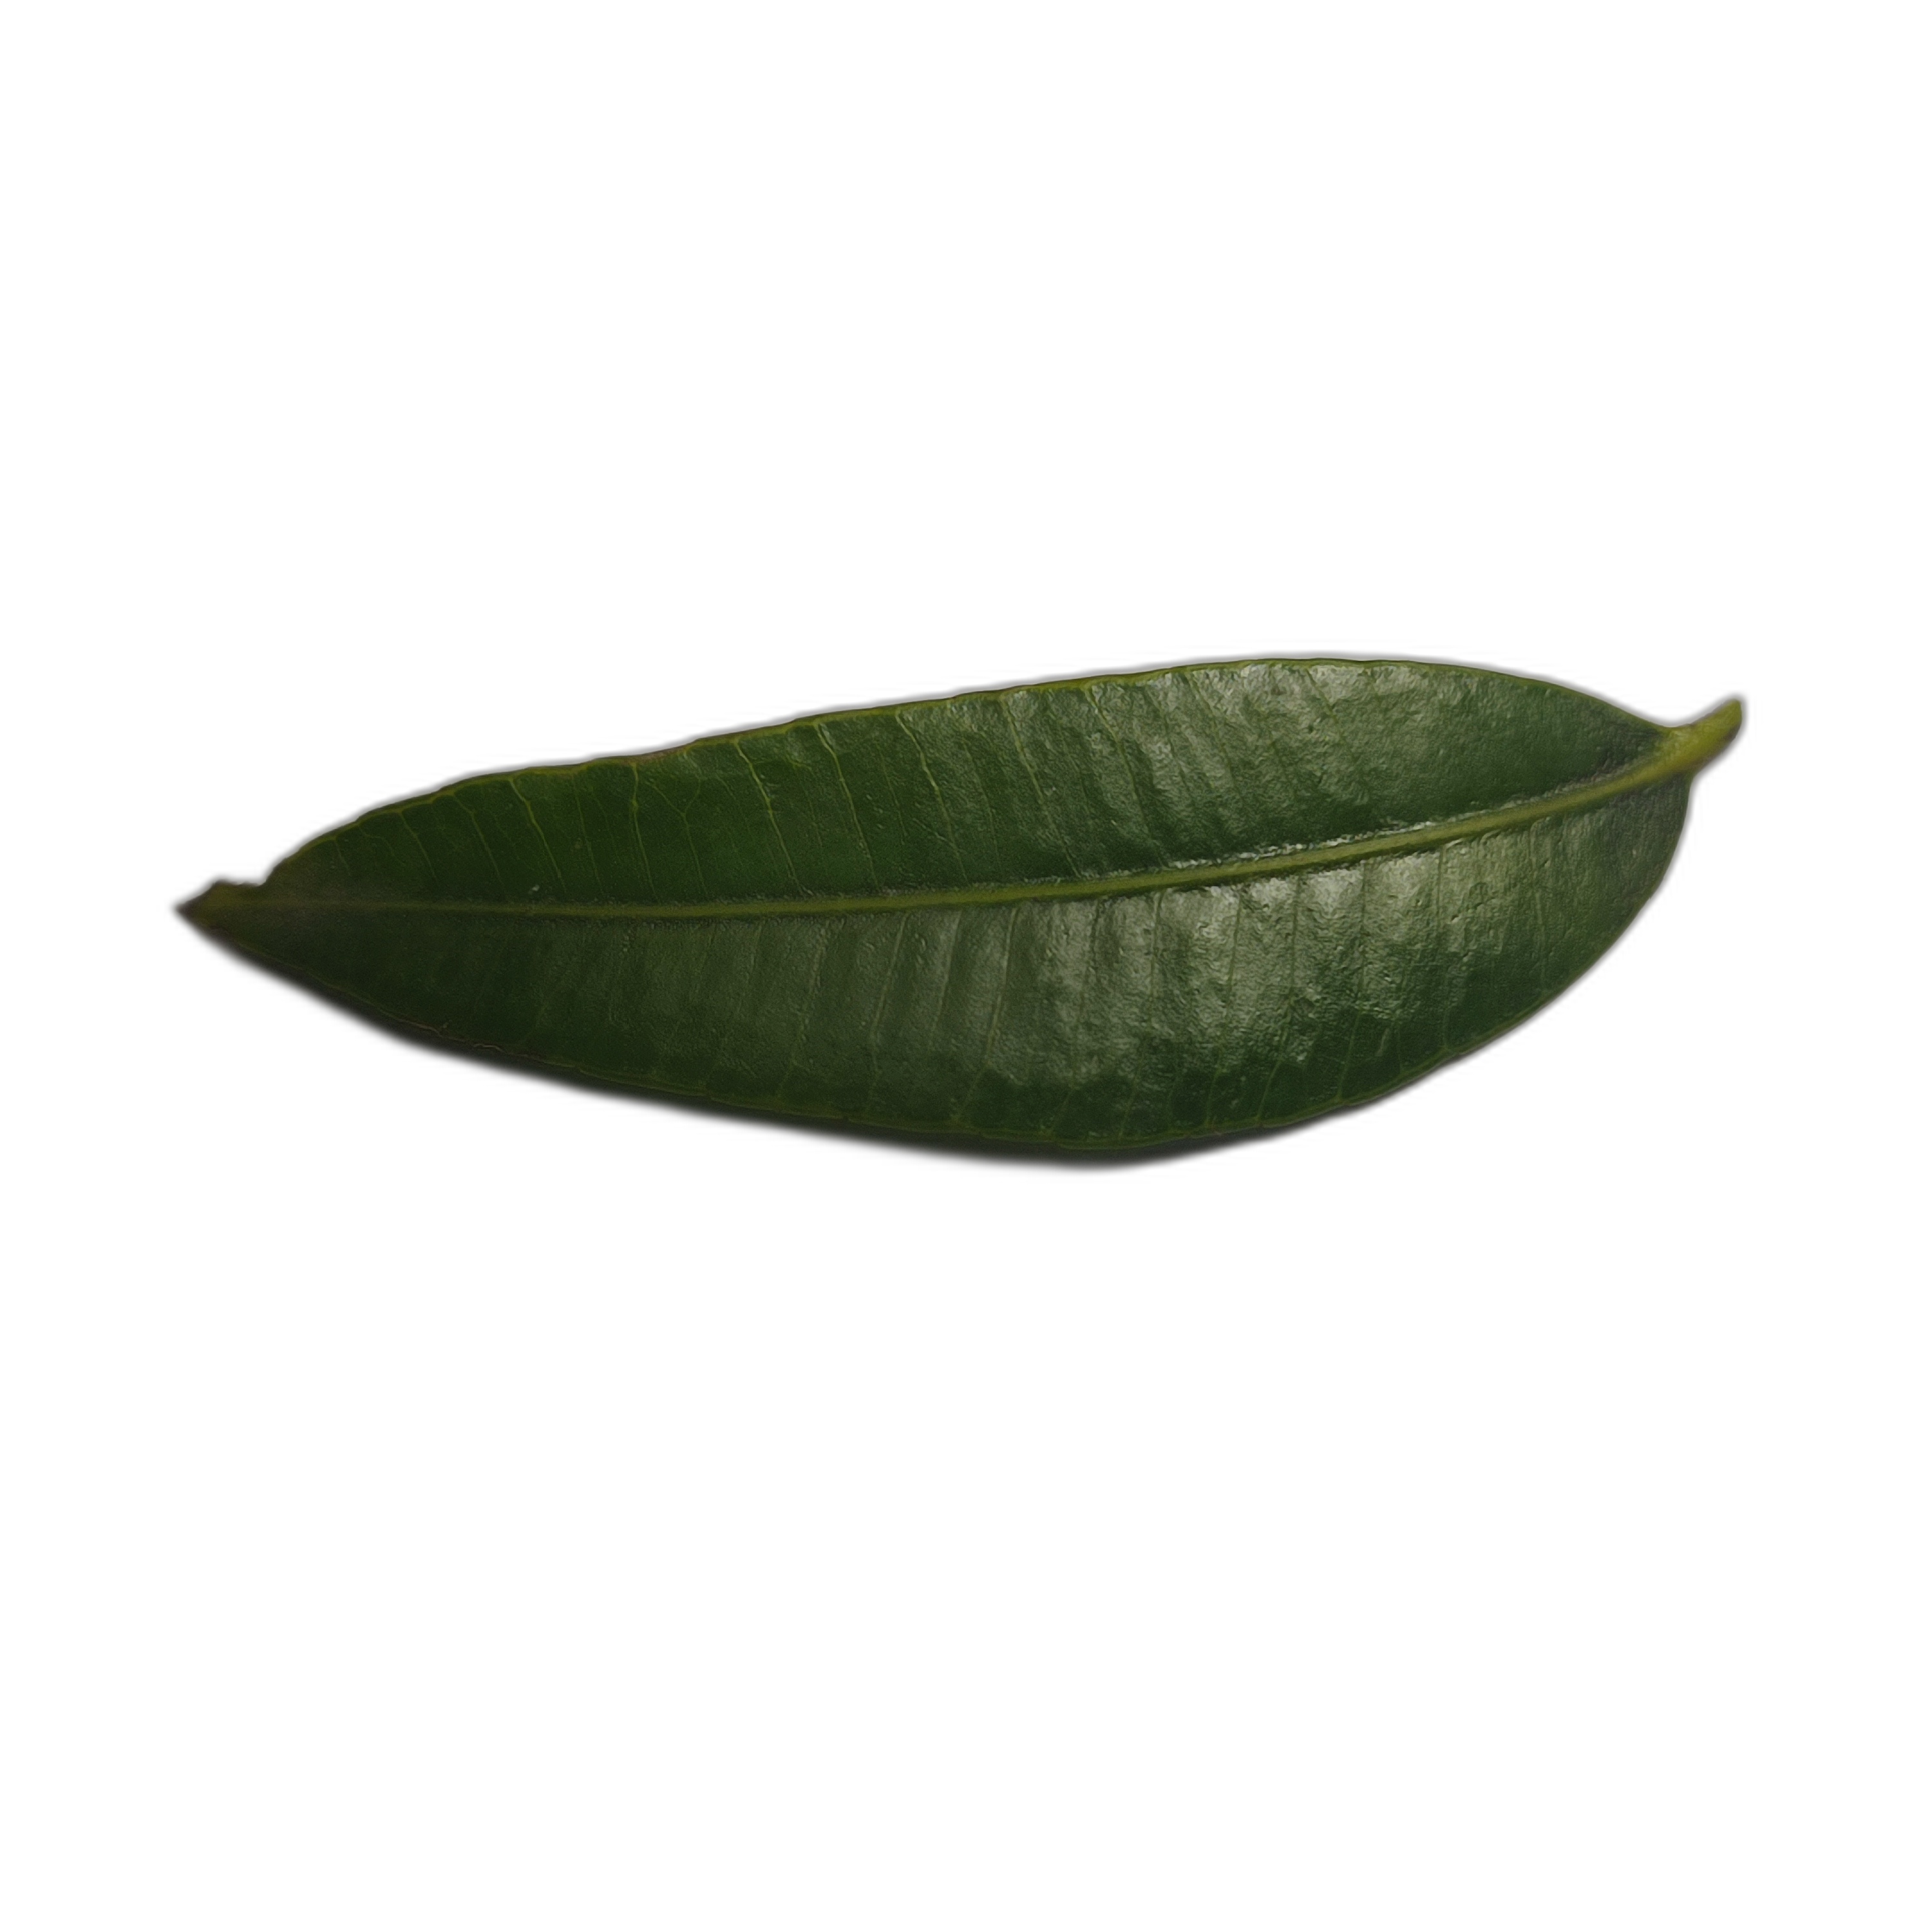
Label: healthy